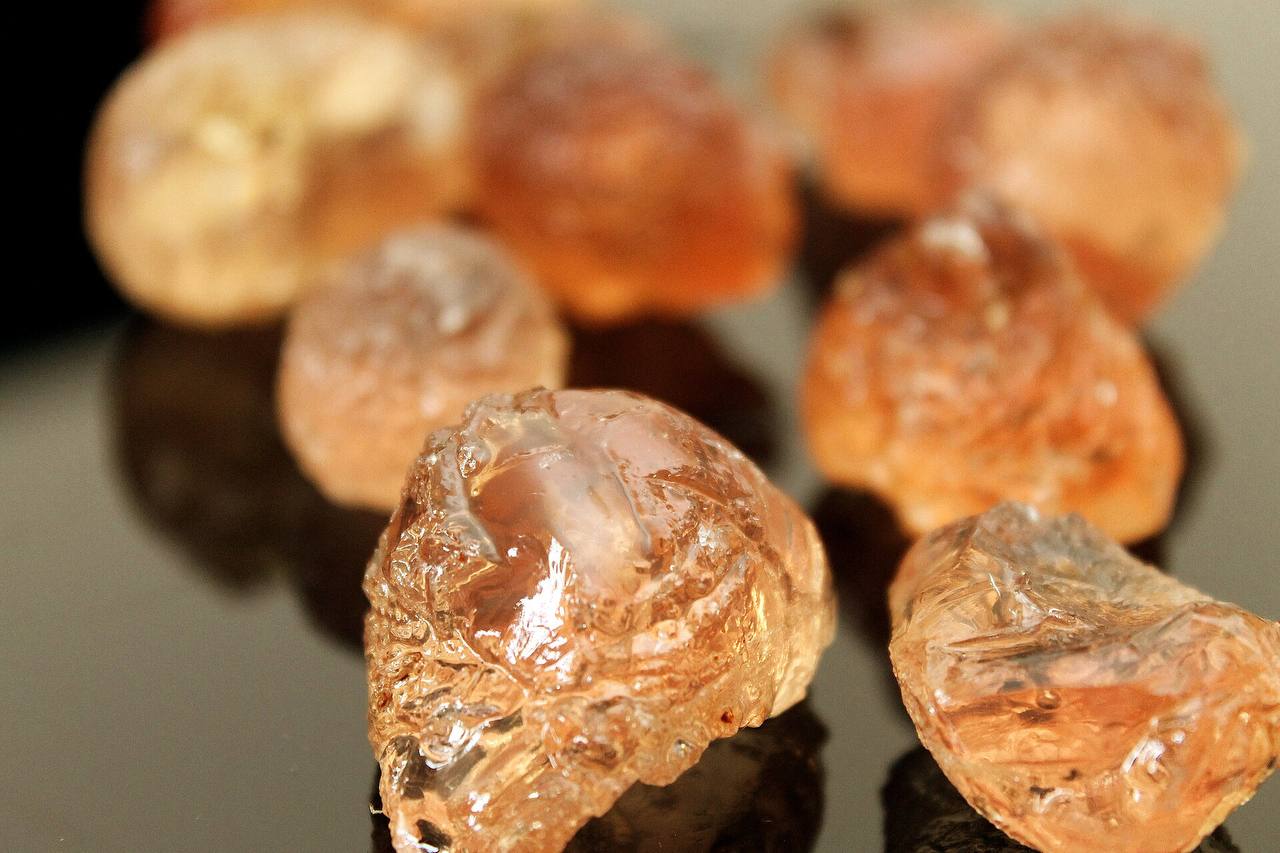
الوصف بالفصحى: بلورات صغيرة من الصمغ العربي
الوصف بالعامية السودانية: حبات صغيرة من الصمغ العربي
التصنيف: Local Culture & Objects